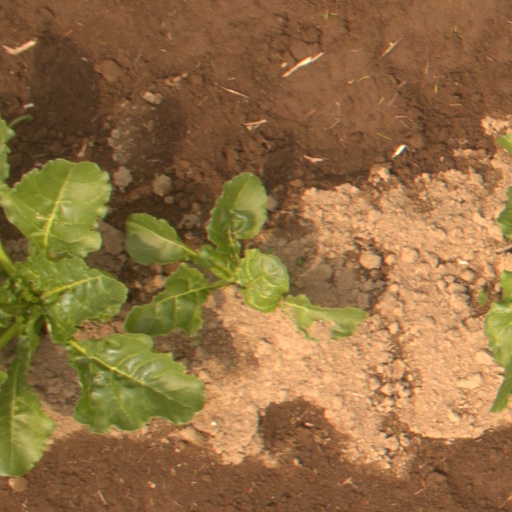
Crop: sugar beet